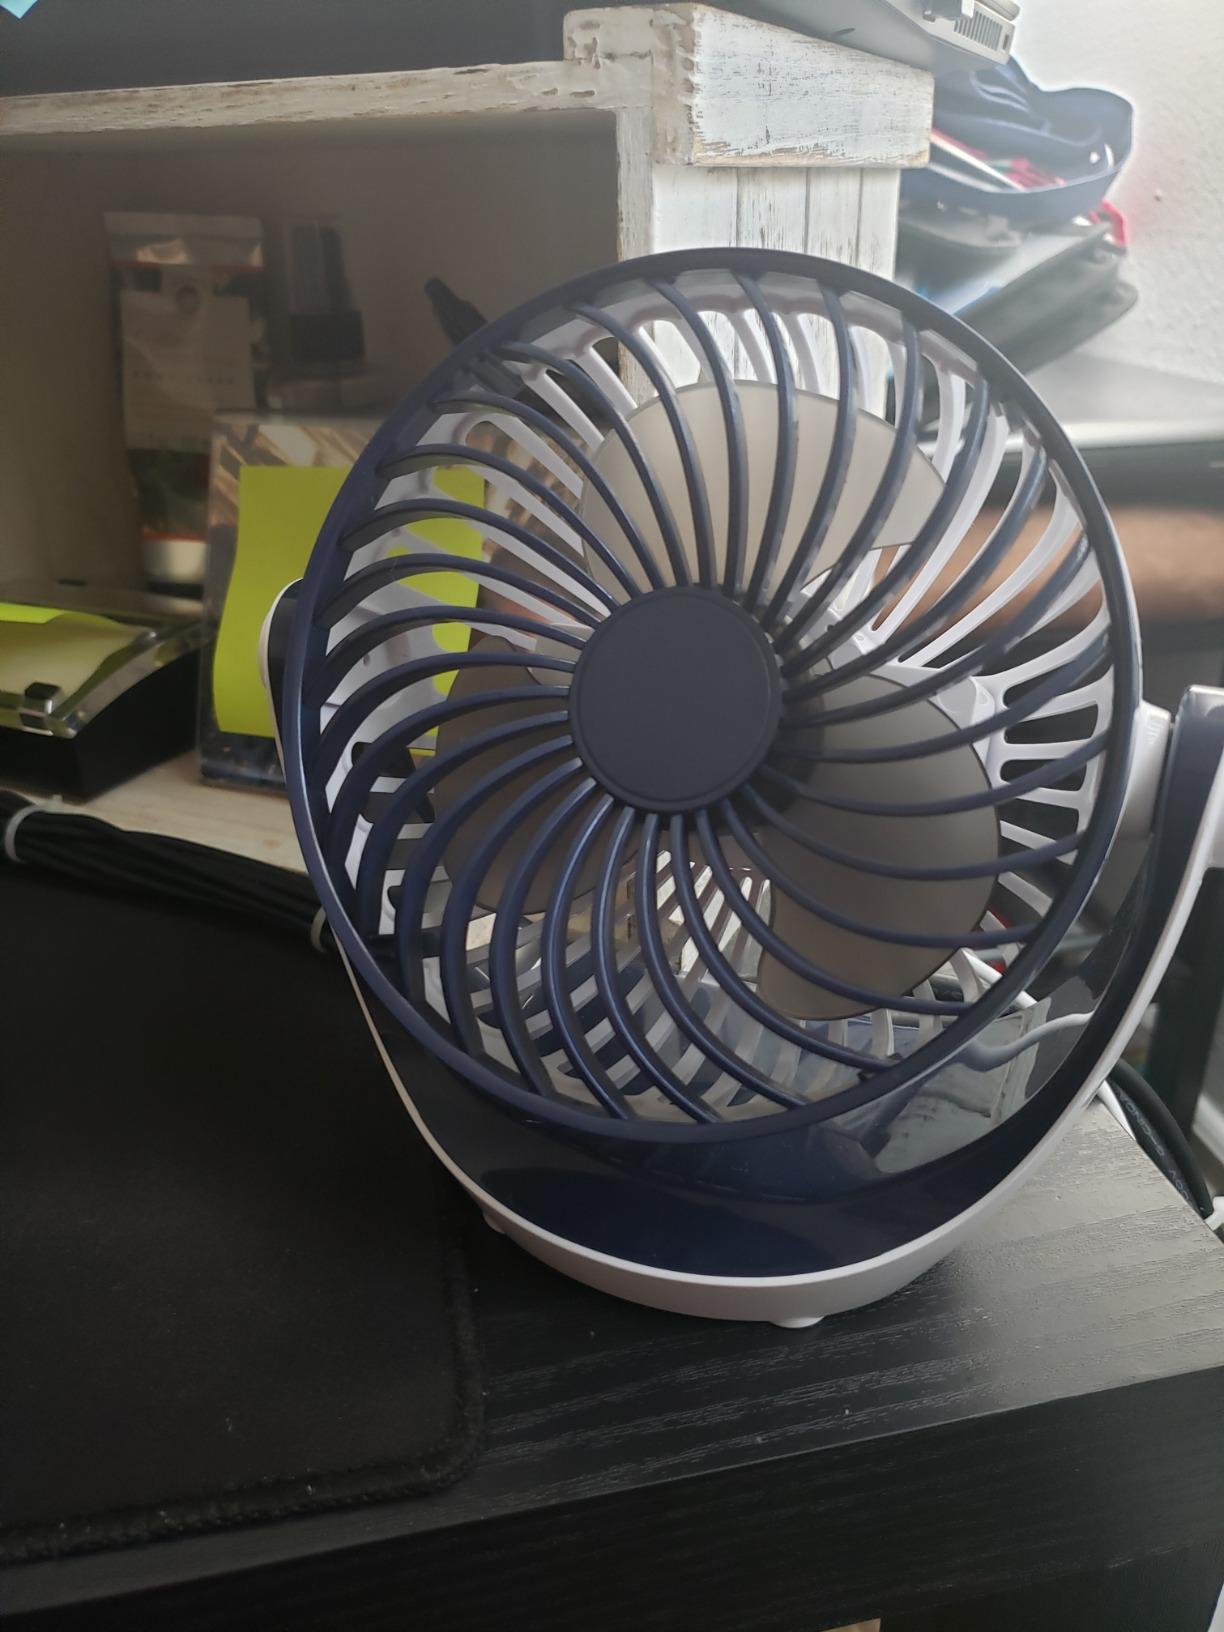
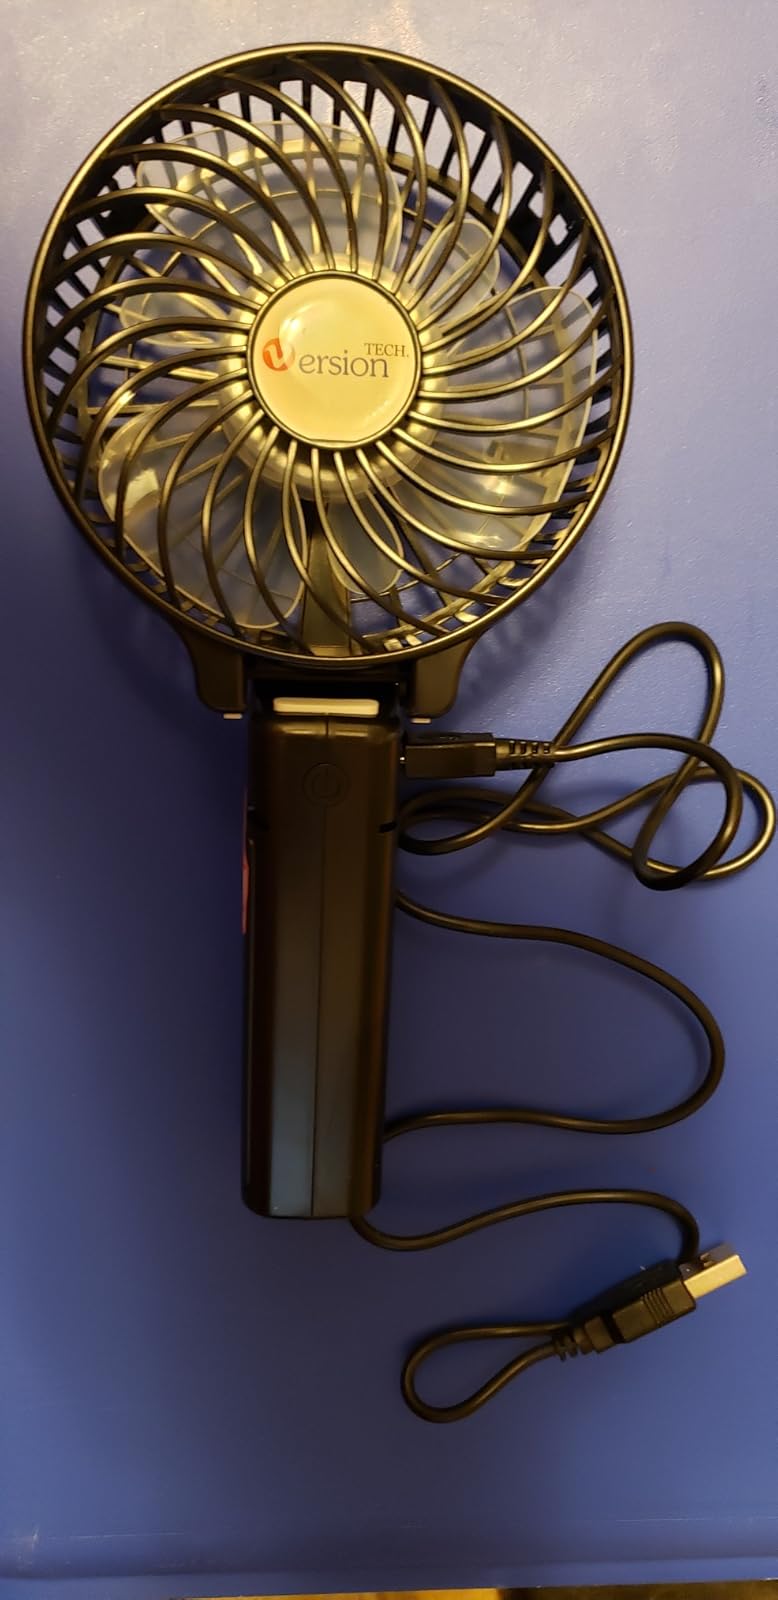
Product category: fan
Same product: no